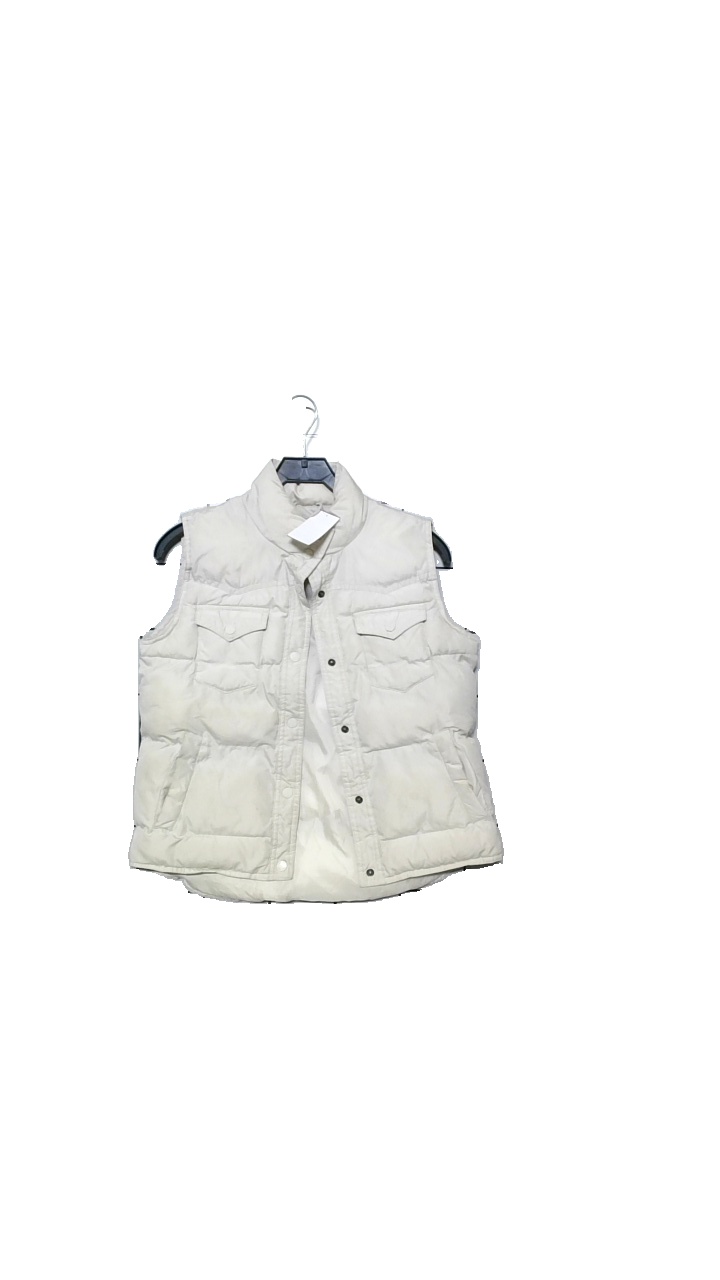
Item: Vest (Ladies)
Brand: Polarn Och Pyret
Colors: Beige
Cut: Regular
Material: Shell:100%polyester Linning:100%Nylon Padding:100%polyester
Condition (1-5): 3
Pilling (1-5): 5
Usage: Reuse
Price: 50-100